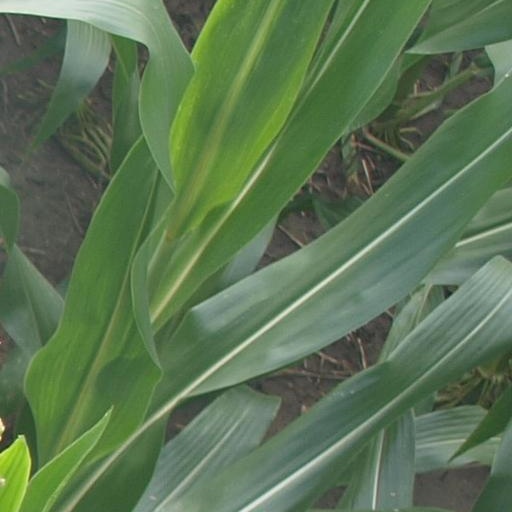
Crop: maize; corn